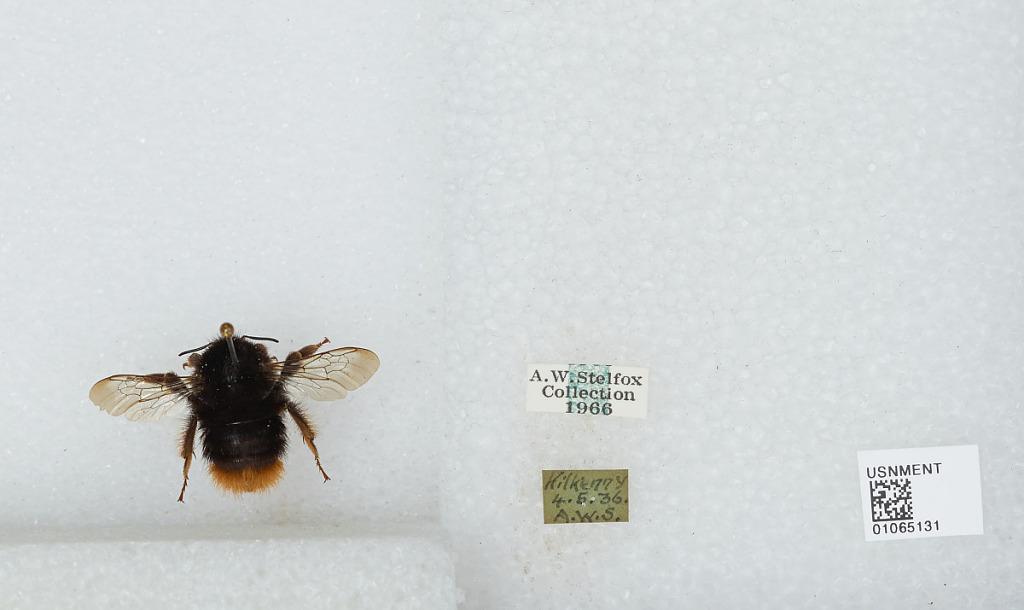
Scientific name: Bombus sp.
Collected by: A. Stelfox
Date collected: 1936-5-4
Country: Ireland
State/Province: Kilkenny
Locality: Kilkenny
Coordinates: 52.6477, -7.2561